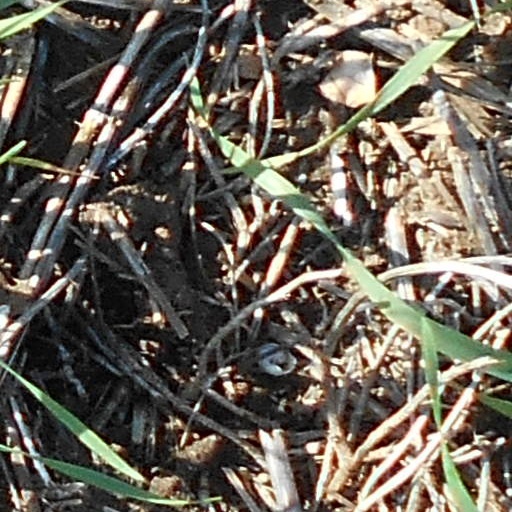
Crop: wheat